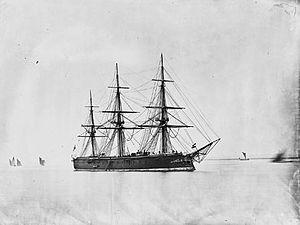
Le SMS König Wilhelm est une frégate blindée de la marine royale prussienne, puis de la marine impériale allemande qui fut ensuite reclassé comme croiseur cuirassé.